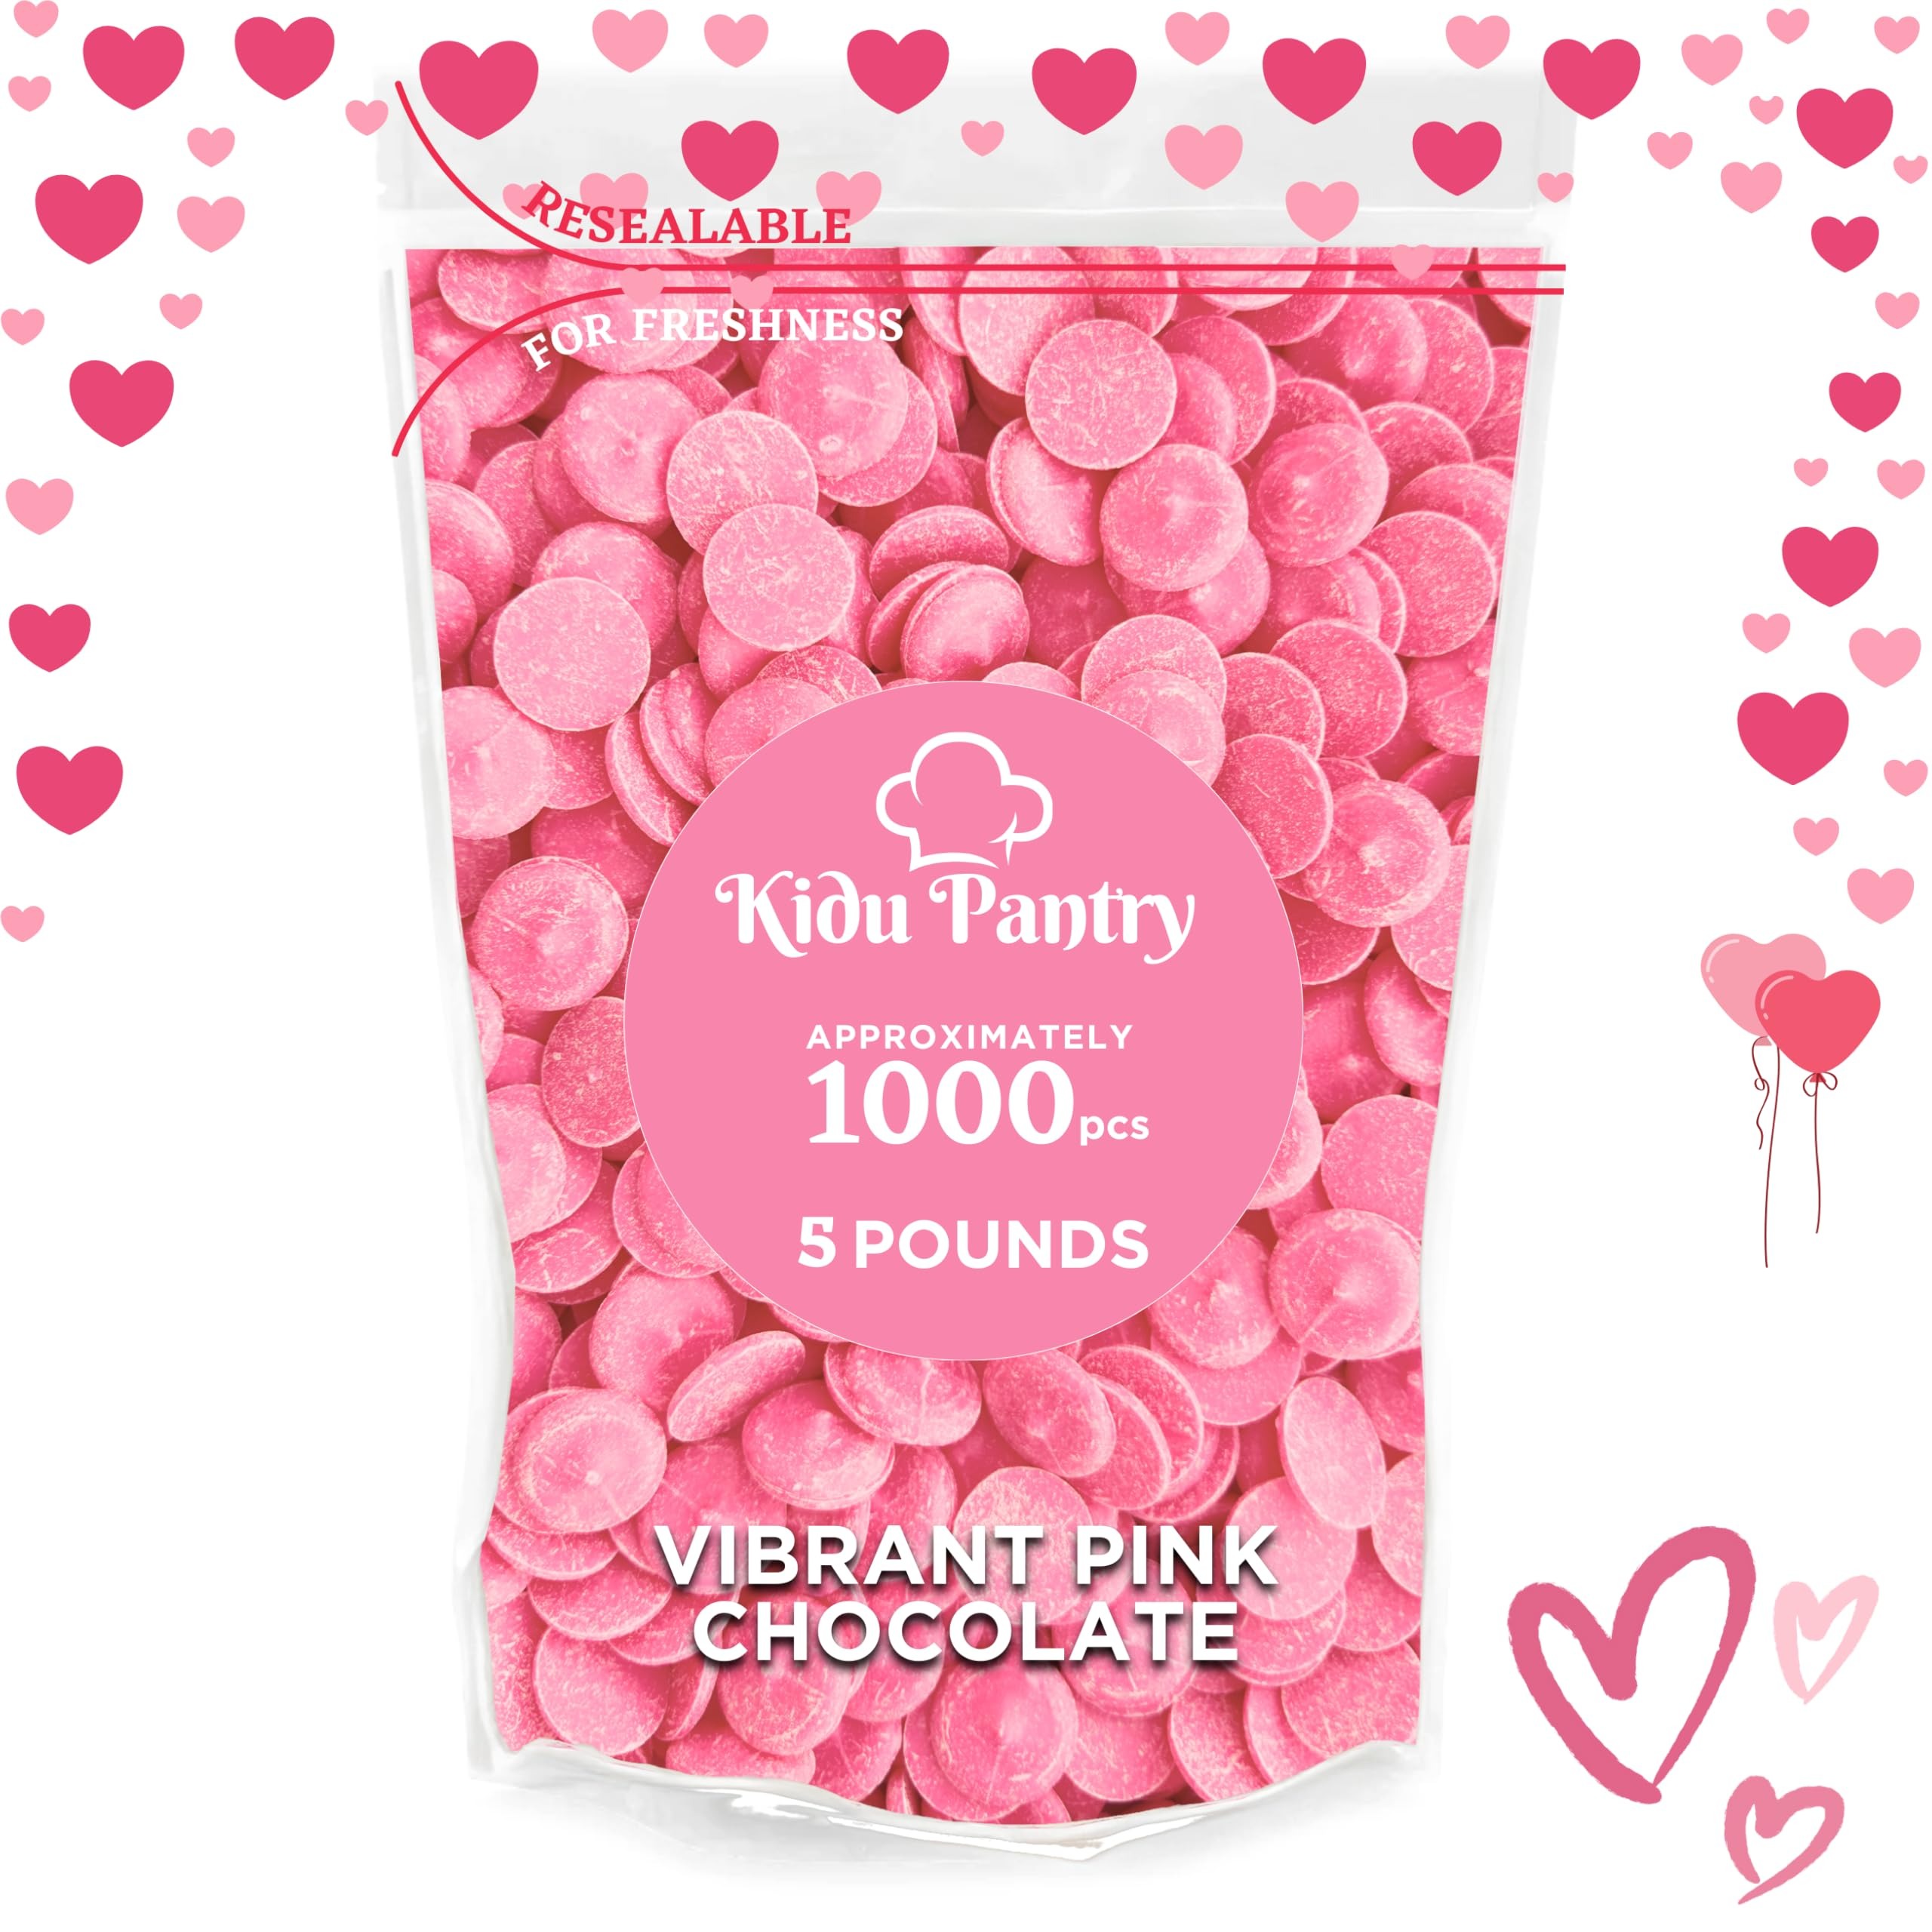
Item Name: Kidu Pantry Melting Chocolate Wafers Bulk In Resealable Bag (Vibrant Pink, 5 Pound)
Bullet Point: Kidu Pantry Melting Chocolate Wafers Bulk In Resealable Bag
Product Description: Kidu Pantry Melting Chocolate Wafers Bulk In Resealable Bag
Value: 0.0
Unit: Count

Price: 39.99